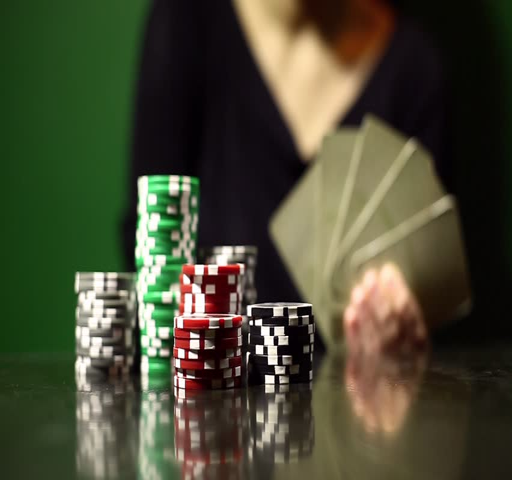
person pushing some poker chips towards camera